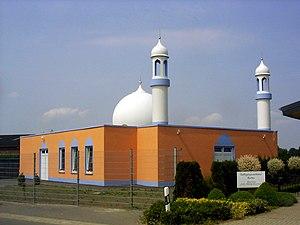
Cet article répertorie les mosquées en Allemagne par land, elle ne se veut pas exhaustive.